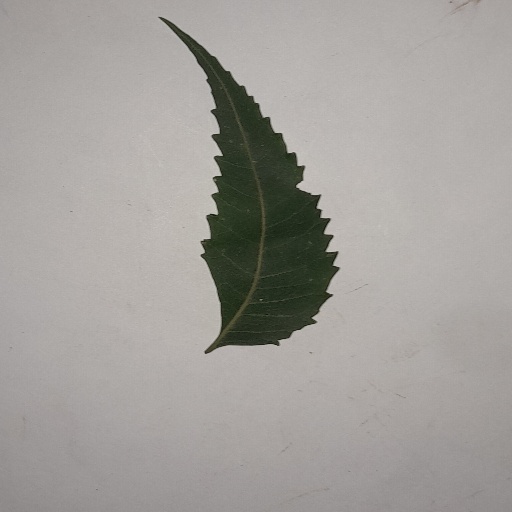
Species: Neem
Leaf condition: Healthy Leaf